Yuan Yao

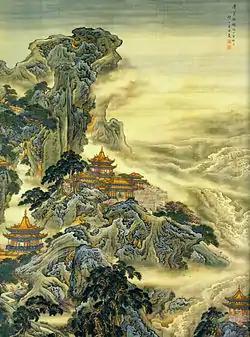
Penglai, one of the mythical islands. Hanging scroll by Yuan Yao

Yuan Yao (Yüan Yao, traditional: 袁耀, simplified: 袁耀); was a Chinese landscape painter during the Qing Dynasty (1644–1912). Yuan was born in Yangzhou in the Jiangsu province. His courtesy name was "Zhaodao", and he took the art name "Niyuzhe". His specific years of birth and death are unknown.